Clifton Down railway station

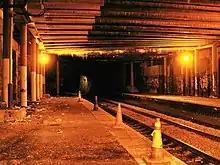
The line goes under Whiteladies Road and a small shopping area at the east end of the station.

Clifton Down railway station is on the Severn Beach Line, serving the district of Clifton in Bristol. The station is located on the busy shopping street Whiteladies Road, next door to a shopping centre. The wider area is largely residential. Bristol Zoo is under a mile away. The station is located along the line from , and from . It is the fifth station from Temple Meads. There are two running lines, roughly orientated east–west, but curving towards the north at both ends. There are two -long platforms to the north and south of the running lines, connected by a footbridge at the east end. The southern platform, Platform 1, serves trains towards , the northern platform, Platform 2, serves trains towards Temple Meads. The station is in an enclosed cutting, and runs under the road to the east. To the west is the Clifton Down Tunnel under Clifton Down, from which the station takes its name. The station is one of the few double track sections of the Severn Beach Line, and so is often used as a passing place.